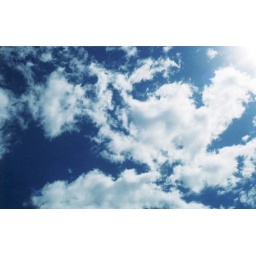
A clear summer sky in Amherst